Valdemar Rudolph von Raasløff

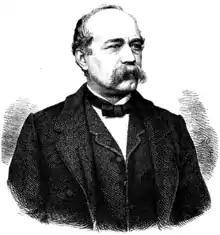

Valdemar Rudolph von Raasløff (6 November 1815 – 14 February 1883) was a Danish politician, military officer, and diplomat.